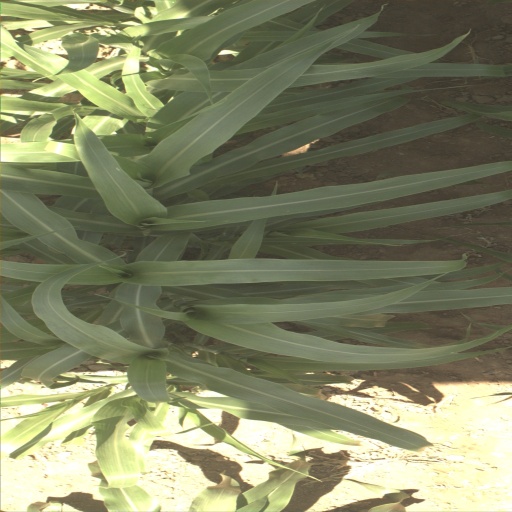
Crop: sorghum